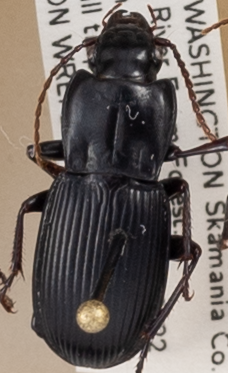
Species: Pterostichus herculaneus
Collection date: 2018-08-14
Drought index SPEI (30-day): -2.09
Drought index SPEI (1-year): -0.32
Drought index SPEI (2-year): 0.54